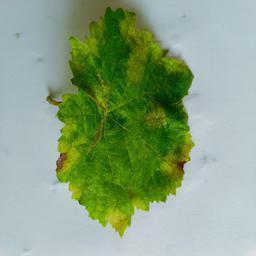
Label: Downy Mildew